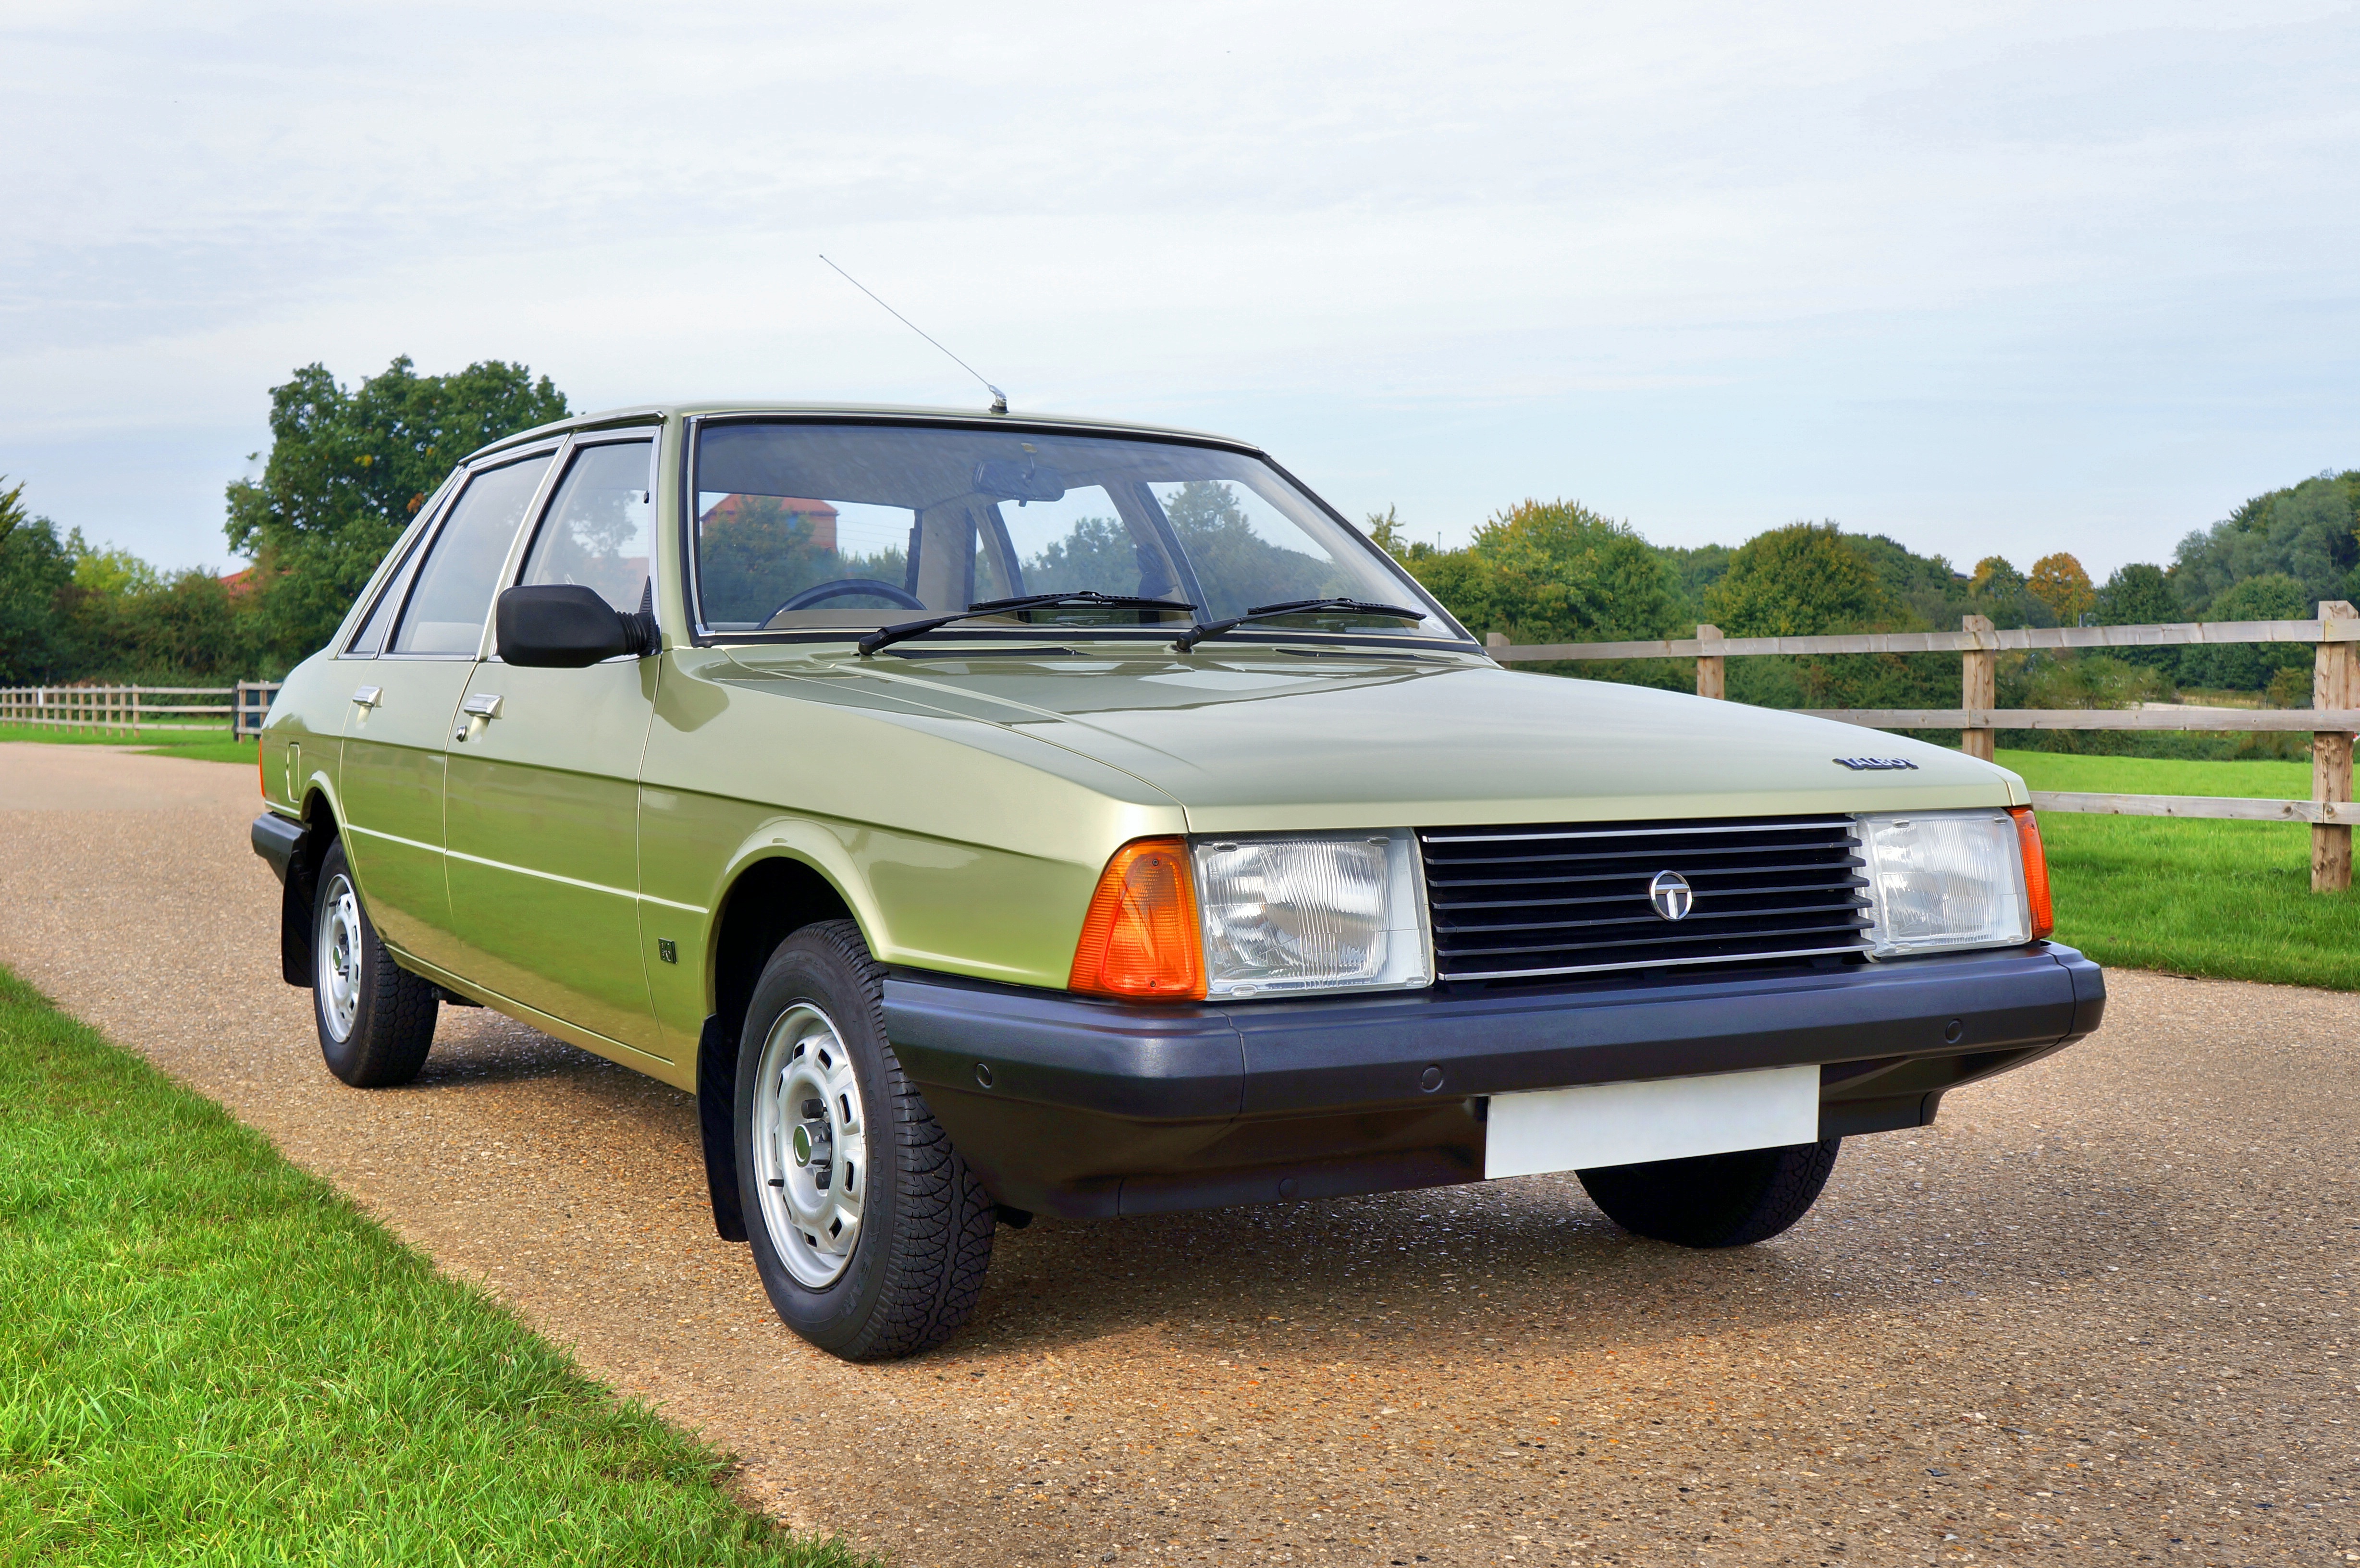
car, vintage, automobile, retro, old, transportation, transport, vehicle, old car, sedan, classic, peugeot, talbot, vintage cars, classic cars, retro car, land vehicle, talbot solara, automobile make, compact car, executive car